Hepatology

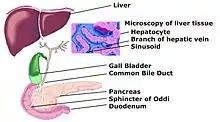
Schematic diagram of hepato-biliary system

As for many medical specialties, patients are most likely to be referred by family physicians (i.e., GP) or by physicians from different disciplines. The reasons might be: